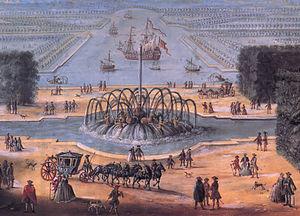
Le bassin du char d’Apollon ou bassin d’Apollon est un bassin artificiel du parc du château de Versailles et nommé d'après Apollon. Il est situé sur l'axe central du parc, devant le Grand Canal.
Cette période, qui va du début du XVIIᵉ siècle à 1715 est très importante car c'est pendant ces décennies que la marine française devient une force permanente alors que jusque-là, l'autorité royale se contentait d’armer ponctuellement en guerre des flottes formées de navires civils réquisitionnés. Cette création est l’œuvre de Richelieu. C’est une naissance difficile car les efforts ne sont pas réguliers. Cette jeune marine décline après la mort du cardinal avant de renaitre sous Louis XIV grâce à la volonté du principal ministre au début du règne : Colbert. Pour faire vivre ses escadres, l’autorité royale développe un véritable outil industriel qui va du chantier naval militaire aux fonderies de canons et d’ancres, aux manufactures de voiles, corderies et autres agrès, sans parler de la mise à contribution de presque toutes les forêts du royaume pour fournir le bois de construction. Une administration de marine se met en place pour gérer les arsenaux, veiller au ravitaillement, enregistrer les matelots, alors que des écoles sont créées pour former les officiers.
Le Grand Canal de Versailles est le plus grand bassin du parc du château de Versailles. En forme de croix, il fut construit entre 1667 et 1679, à l'instigation de Le Nôtre. Avant cette date le parc, fermé par une grille, s'arrêtait derrière le bassin des Cygnes.